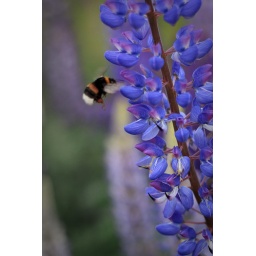
sadly, I didn't get him in focus. Also, fyi, the bumblebees in finland have furry white bums!